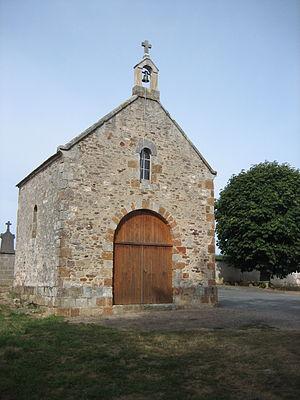
Chapelle du cimetière, à Prahas
Culan est une commune française située à l'extrémité sud du département du Cher en région Centre-Val de Loire.